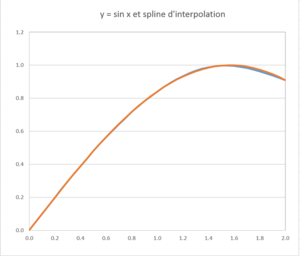
Interpolation de la fonction y = sin x par une spline cubique naturelle à l'aide de cinq nœuds
En mathématiques appliquées et en analyse numérique, une spline est une fonction définie par morceaux par des polynômes.